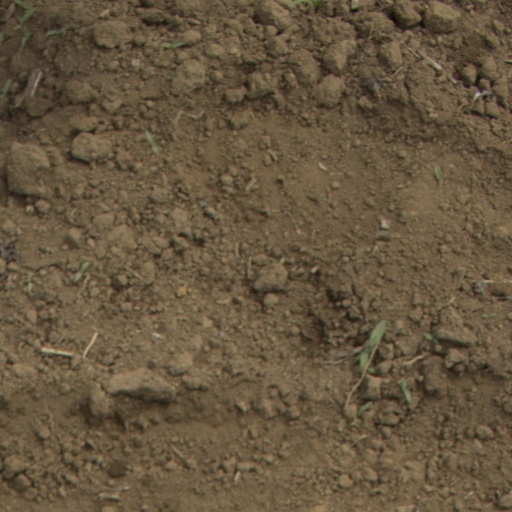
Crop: Jerusalem artichoke